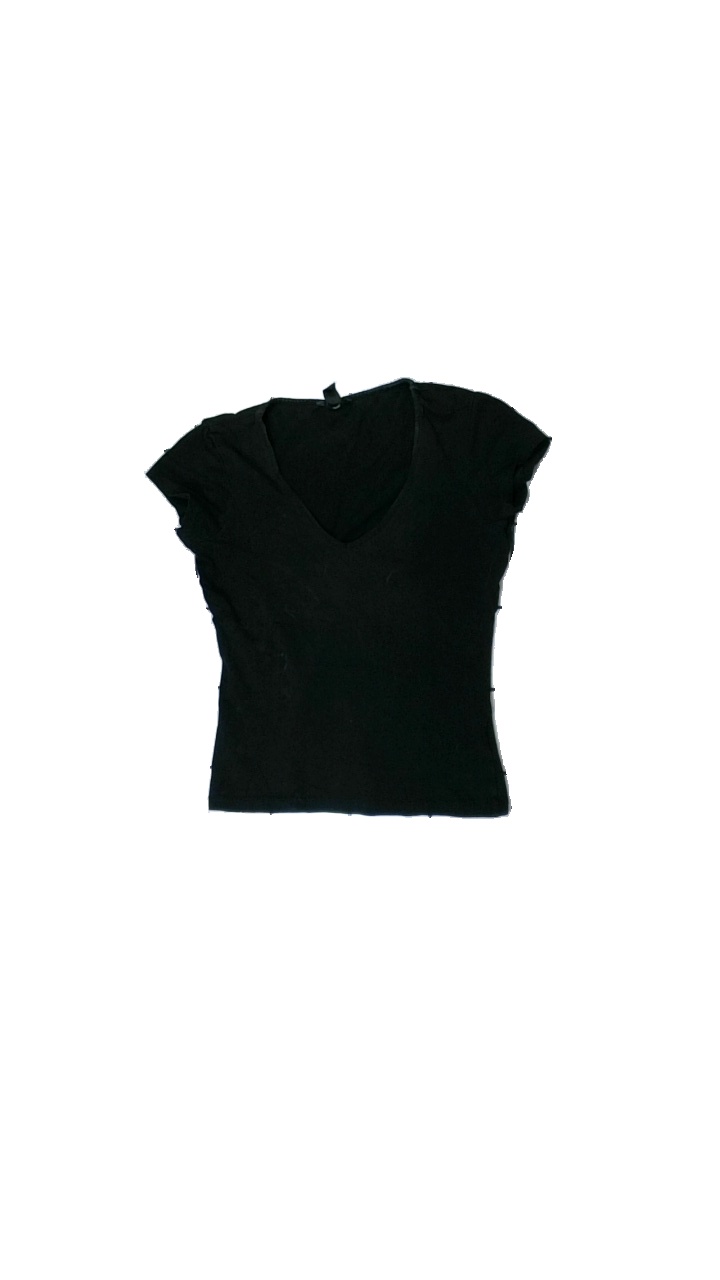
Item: T-shirt (Ladies)
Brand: H&m
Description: washed out
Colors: Black
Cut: Tight, C-collar
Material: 100% Cotton
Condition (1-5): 2
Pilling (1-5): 5
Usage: Recycle
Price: <50